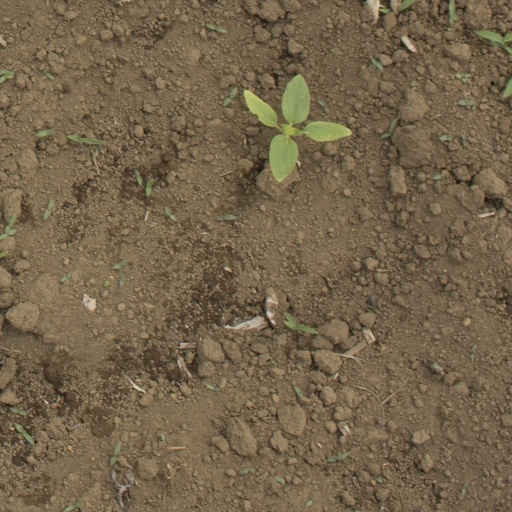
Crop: Jerusalem artichoke